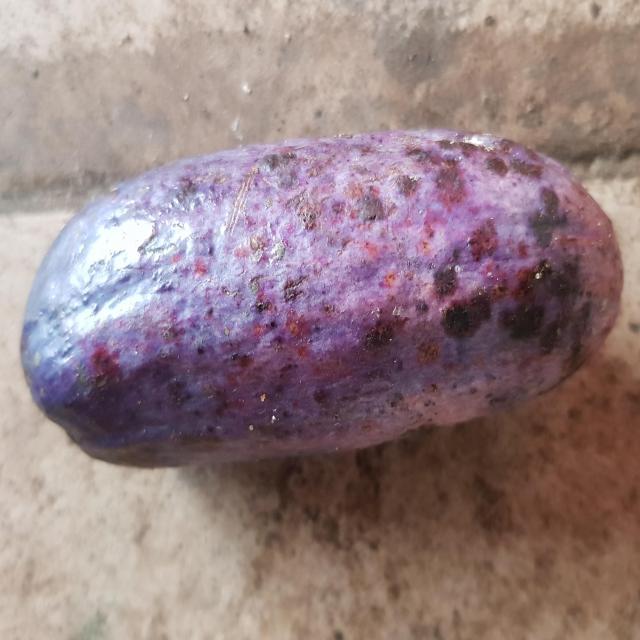
Plum grade: spotted